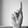
ASL letter: K